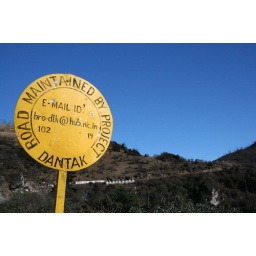
The modern world shows itself in strange places in Bhutan--the road maintenance sign gives an email address.